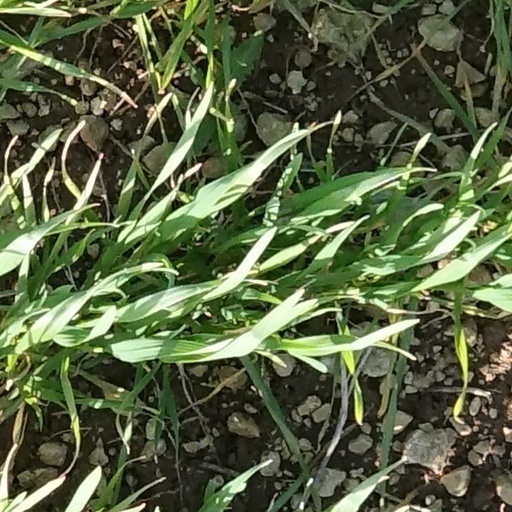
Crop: wheat